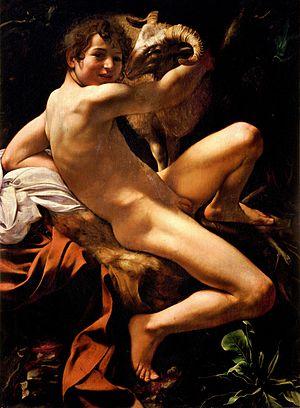
Cecco del Caravaggio ou Francesco Buoneri est un modèle et peintre baroque italien actif au XVIIᵉ siècle.